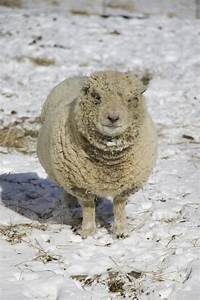
Label: sheep